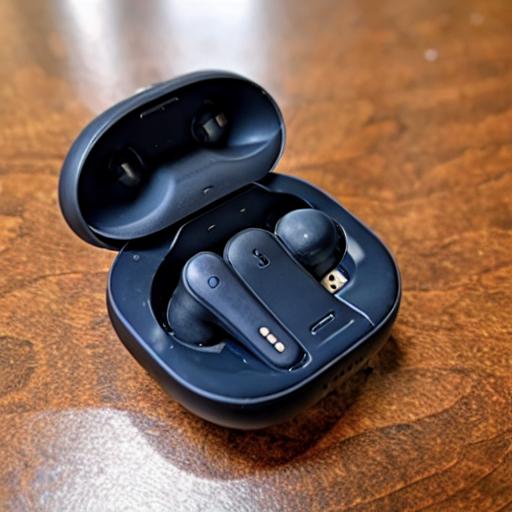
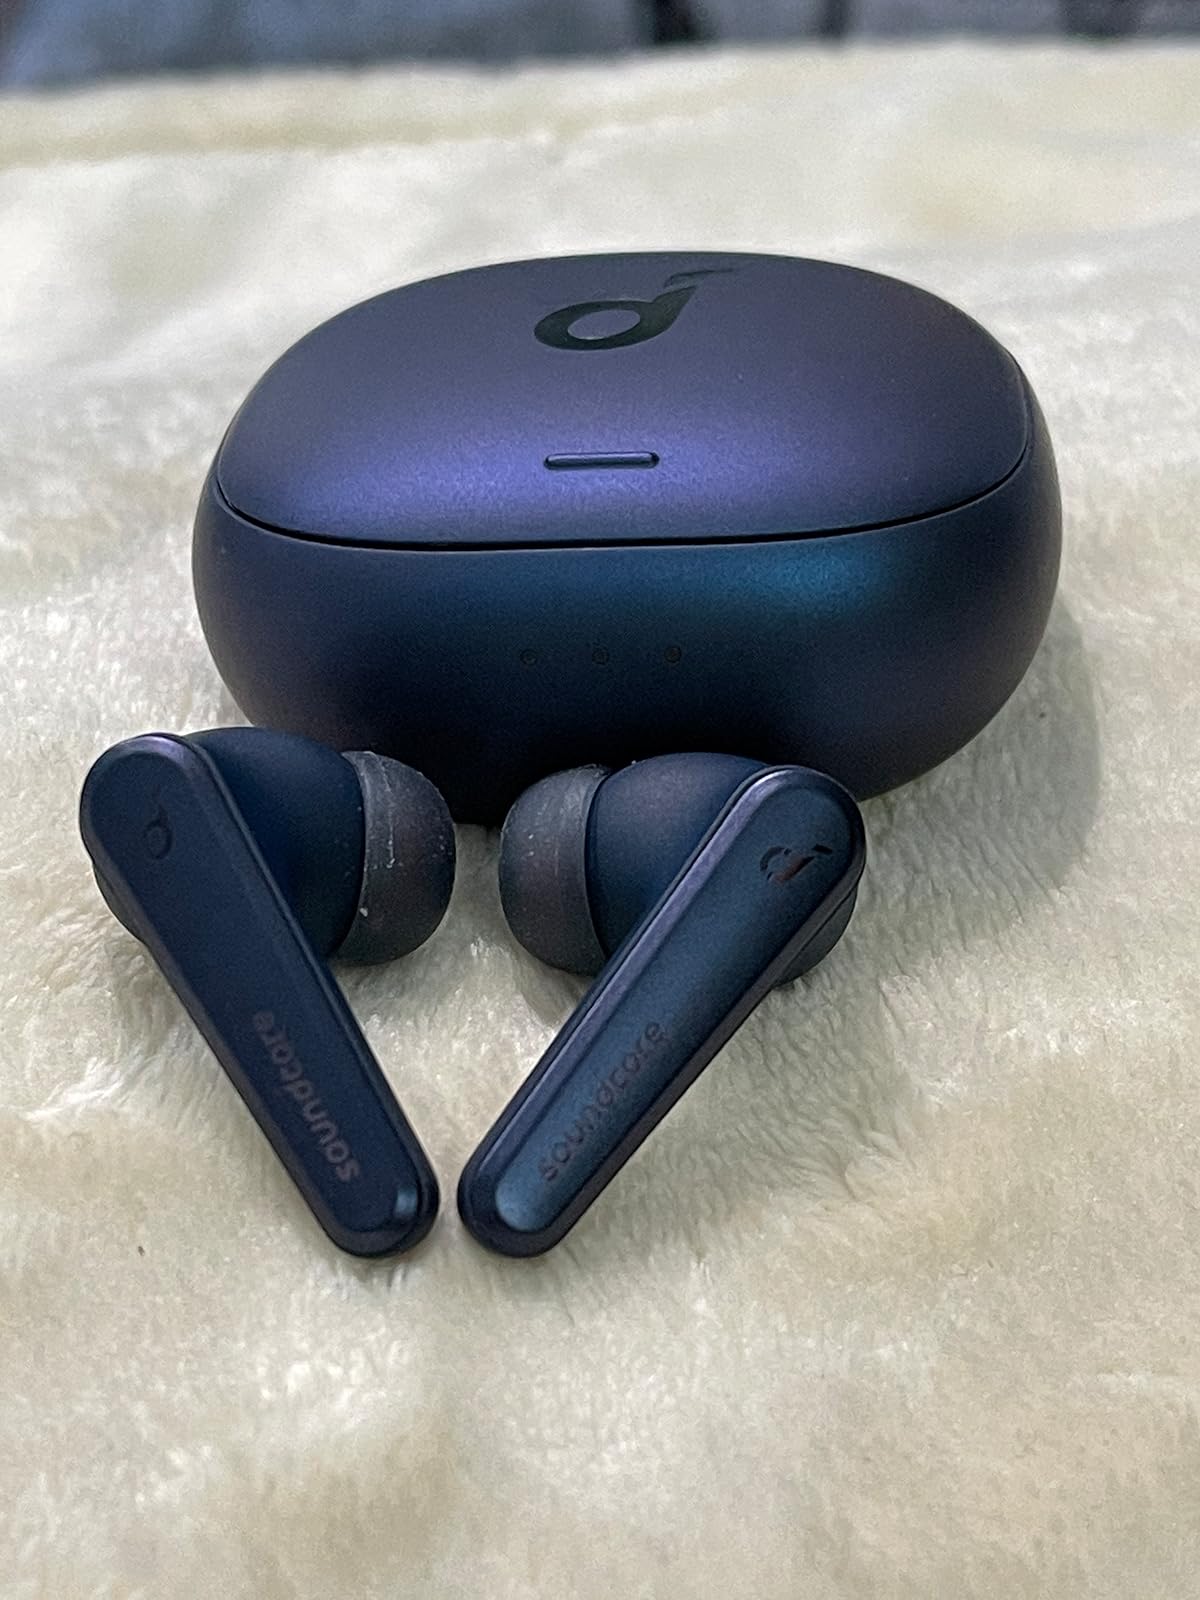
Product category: earbuds
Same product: no